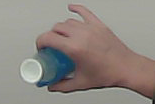
Product: sensodyne_mouthwash